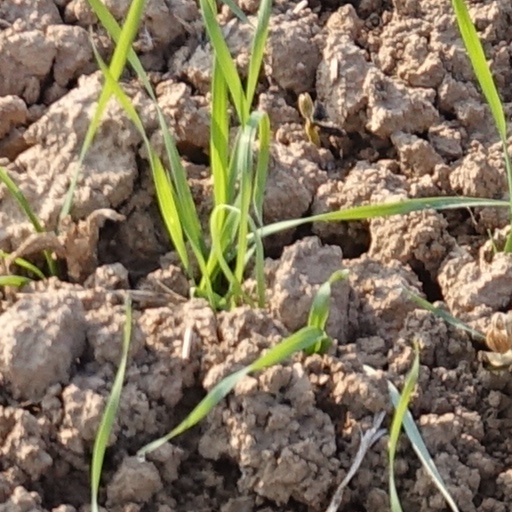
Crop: wheat